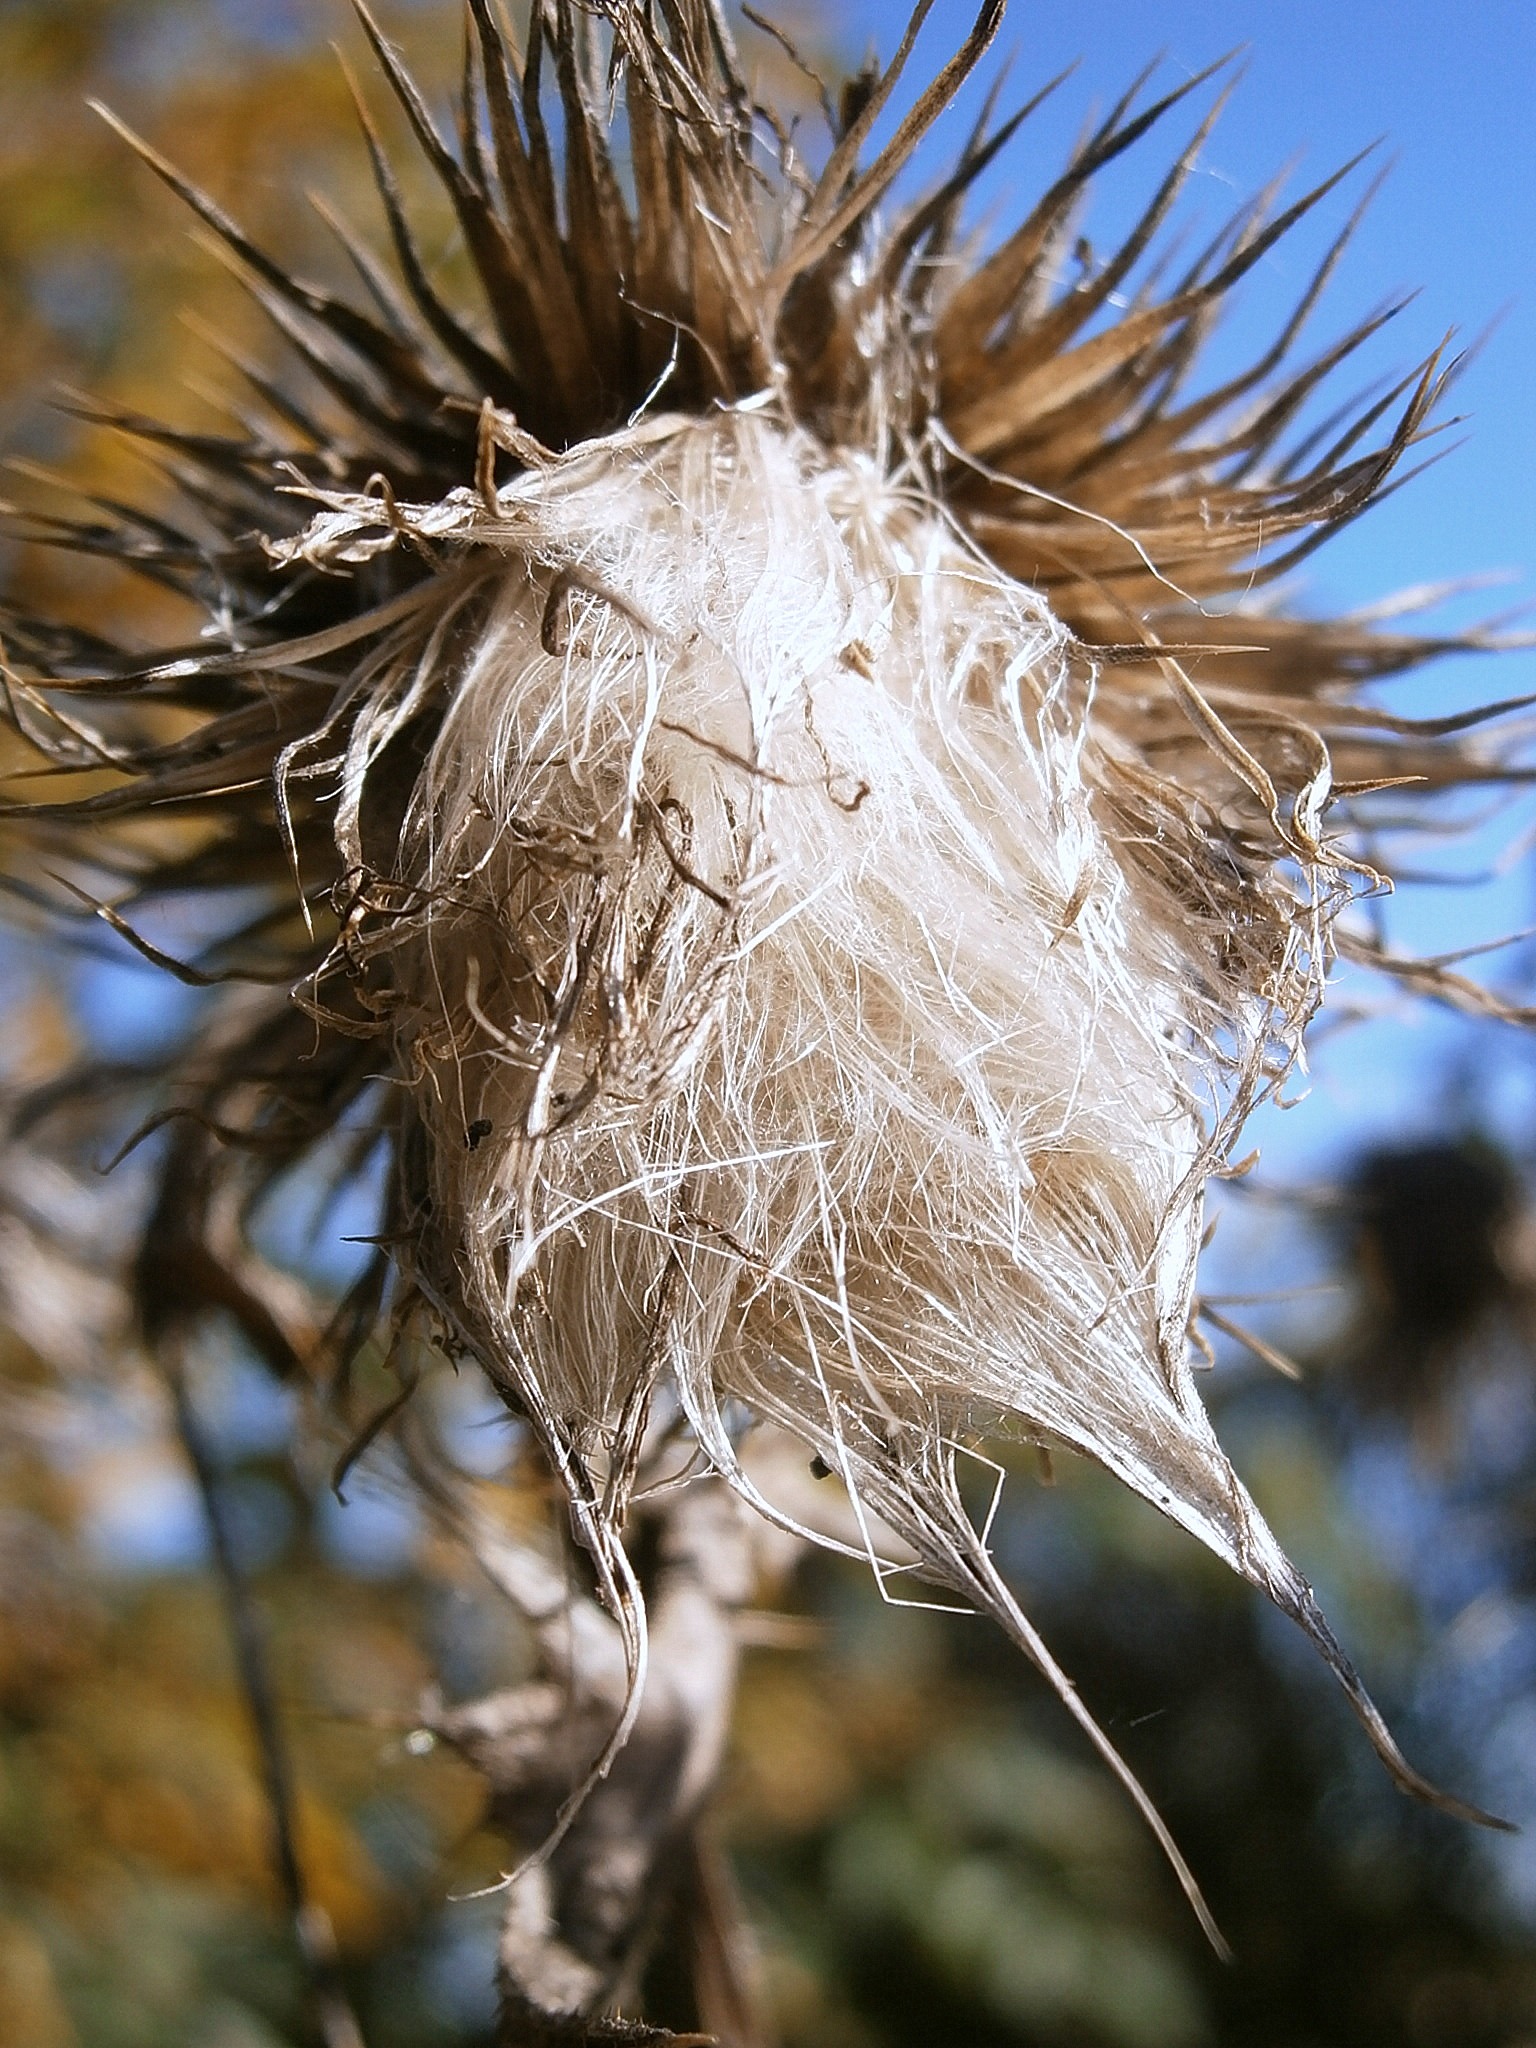
tree, nature, branch, winter, prickly, plant, photography, sunlight, leaf, flower, frost, produce, autumn, botany, close, flora, season, twig, close up, thistles, thistle, faded, composites, macro photography, milk thistle, flowering plant, spiny, off thistle, silybum, land plant, thorns spines and prickles